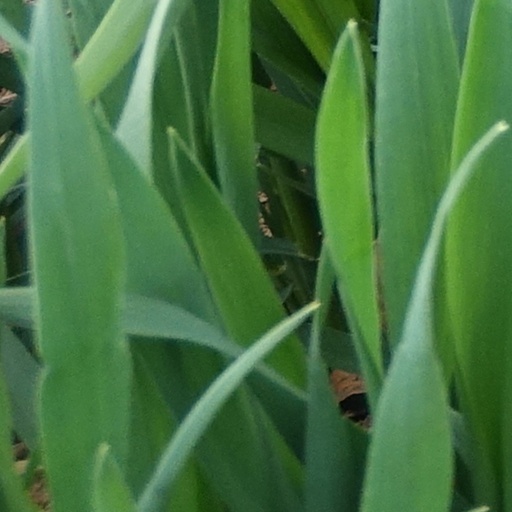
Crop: wheat